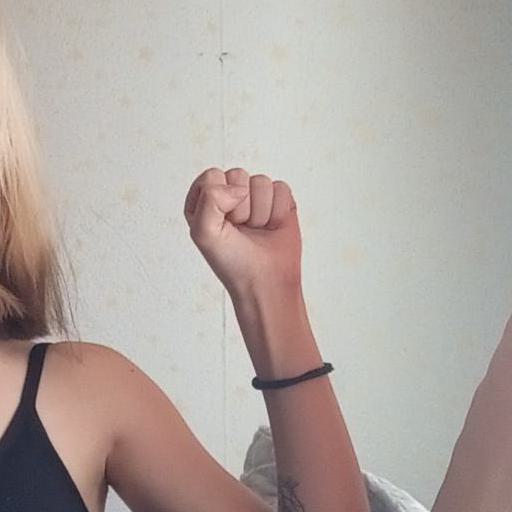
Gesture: fist